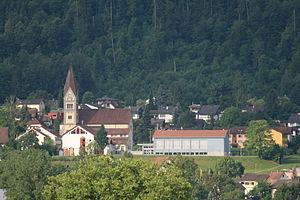
Wohlenschwil est une commune suisse du canton d'Argovie, située dans le district de Baden.